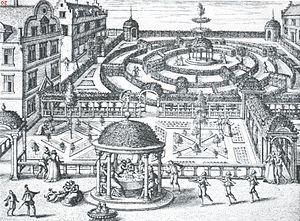
Hans Vredeman de Vries ou Jan de Vriese, ou Friedman de Frise, est un peintre et un architecte dont la place essentielle dans la Renaissance flamande tient à l'usage systématique qu'il fit de la perspective linéaire, selon les techniques géométriques italiennes, et dont il contribua à propager l'emploi.